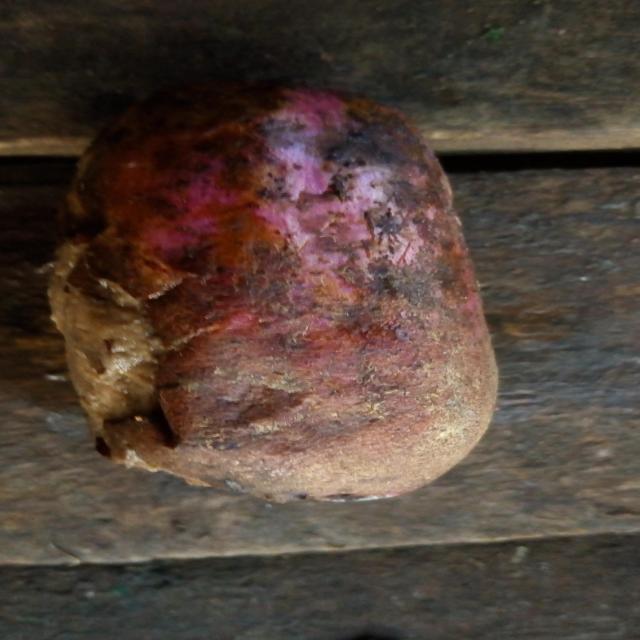
Plum grade: rotten